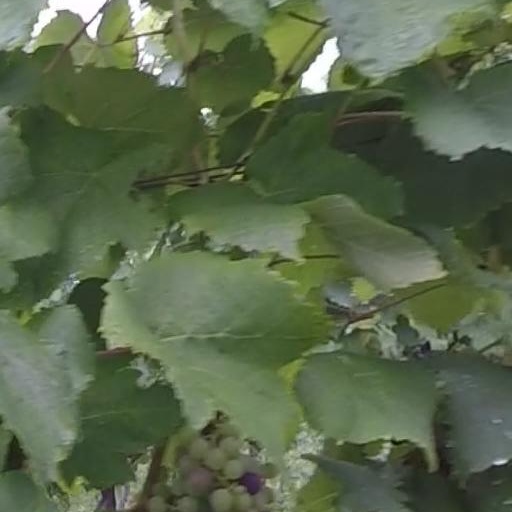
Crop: grape